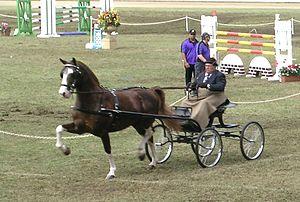
Le Hackney est une race de chevaux carrossiers britannique reconnue. Il est l'héritier du célèbre trotteur Norfolk et du carrossier du Yorkshire, deux chevaux de traction au trot célèbres au début du XIXᵉ siècle. Son stud-book a été établi en 1883 à Norwich. Il tient son nom du district londonien de Hackney, qui a d’abord donné son nom au petit véhicule hippomobile qui y était fabriqué et était principalement utilisé comme voiture de louage. Le nom de hackney a été donné aux chevaux employés à la traction de ces voitures. À la fin du XIXᵉ siècle les Américains l'importent et créent le poney Hackney, ce qui fait du Hackney l'une des rares races pouvant être à la fois cheval ou poney.